Bob Kulick

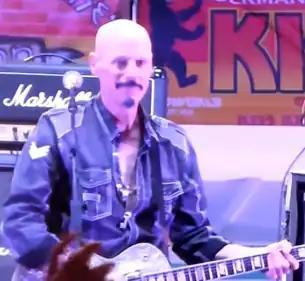
Kulick at KISS Kruise VII 2017

Robert Joel Kulick (January 16, 1950 – May 28, 2020) was an American guitarist and record producer, who worked with numerous acts such as Kiss, W.A.S.P., Alice Cooper, Lou Reed, Meat Loaf, and Michael Bolton. He was born in Brooklyn, New York, and was the elder brother of former Kiss lead guitarist Bruce Kulick.